Marine viruses

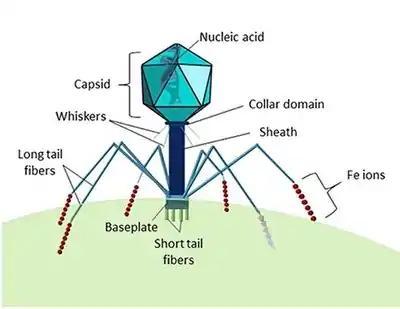
Structure of a typical virus, in this case a "phage". The appearance of these viruses has been likened to a miniature lunar lander. Marine viruses are essential to the regulation of marine ecosystems.

Marine viruses are defined by their habitat as viruses that are found in marine environments, that is, in the saltwater of seas or oceans or the brackish water of coastal estuaries. Viruses are small infectious agents that can only replicate inside the living cells of a host organism, because they need the replication machinery of the host to do so. They can infect all types of life forms, from animals and plants to microorganisms, including bacteria and archaea.